Tanks of the Soviet Union

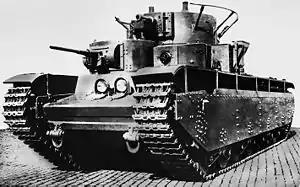
T-35 tank

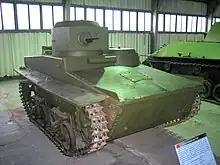
T-37А amphibious tank.

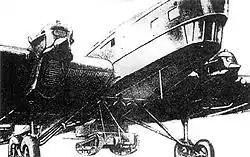
A TB-3 bomber carrying a T-27

The Soviets purchased some U.S. Christie M1930 tank prototypes, from which they developed the BT series of fast tanks. They also developed the heavier multi-turreted T-28 medium tank and the massive T-35 (also multi-turreted), which followed the design premise of the experimental Vickers A1E1 Independent produced by Vickers for the British but not adopted. The T-28 was also greatly influenced by the A1E1 Independent. The Kirov Factory in Leningrad began manufacturing the T-28 tank in 1932. The T-28 tank was officially approved on August 11, 1933. The T-28 had one large turret with a 76.2 mm gun and two smaller turrets with 7.62 mm machine guns. A total of 503 T-28 tanks were manufactured over a period of eight years from 1933 to 1941. The Soviets also built a variant of the Carden Loyd tankette, bought under license from the United Kingdom in 1930, as a reconnaissance vehicle.